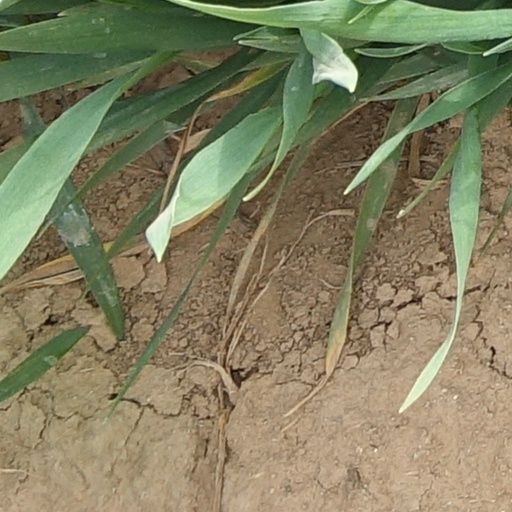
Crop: wheat